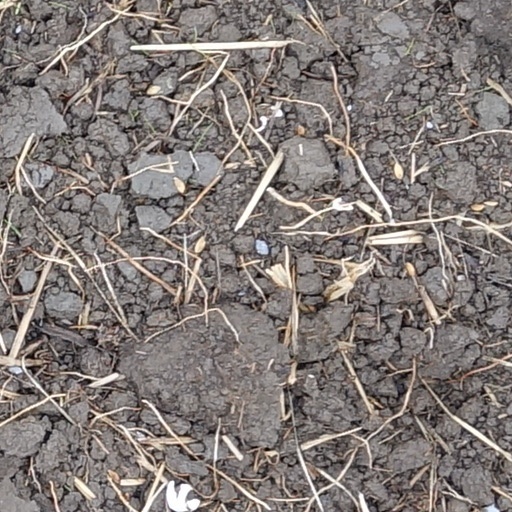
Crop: wheat